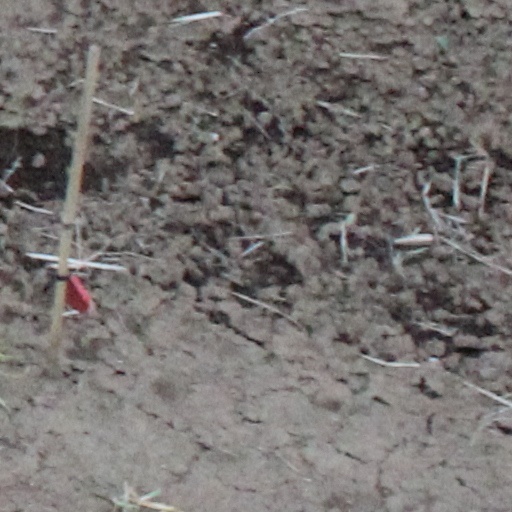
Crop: wheat